Frank Lippmann

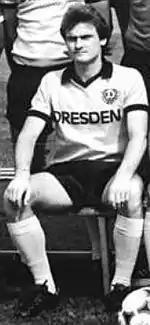
Lippmann in 1986

Frank Lippmann (born 23 April 1961) is a German former footballer who played as a forward. He defected from East Germany to West Germany after playing for Dynamo Dresden against Bayer Uerdingen in a 1986 UEFA Cup match.